YbaK protein domain

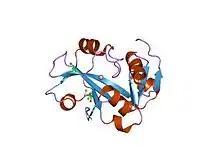
Crystal structure of Cysteinyl-tRNA(Pro) deacylase protein from Haemophilus influenzae (hi1434)

In molecular biology, this protein domain of unknown function is found in numerous prokaryote organisms. This domain also occurs in a number of prolyl-tRNA synthetases (proRS) from prokaryotes. Thus, the domain is thought to be involved in oligonucleotide binding, with possible roles in recognition/discrimination or editing of prolyl-tRNA.